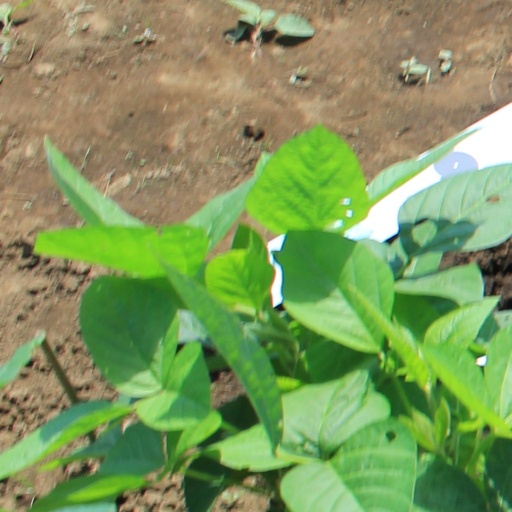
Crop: soybean